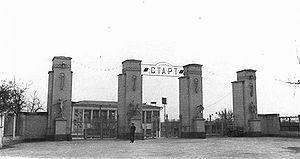
Stade ""Start"", Tashkent 1967, renommé en ""Dinamo"""
L'association de production de l'aviation de Tachkent, nommée d'après Valeri Tchkalov, est un complexe de haute technologie situé à Tachkent, capitale de la République d'Ouzbékistan. Considérée comme la seule usine aéronautique d'Asie centrale et comme l'une des cinq plus grandes de ce type au monde, elle a produit avant sa faillite en 2014 environ 10 000 avions.